2003 World Series

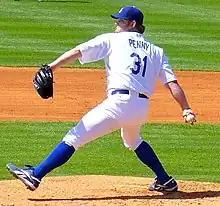
Brad Penny, the winning pitcher in Game 1.

A trio of Marlins pitchers managed to keep the Yankees in check. Brad Penny, Dontrelle Willis, and Ugueth Urbina held New York to two runs. Juan Pierre scored Florida's first run in the first on Iván Rodríguez's sacrifice fly and drove in the other two with a two-run single in the fifth after Jeff Conine and Juan Encarnación reached base and advanced on a sacrifice bunt. The Yankees scored on a single by Derek Jeter in the third and a home run by Bernie Williams in the sixth, the 18th postseason home run of his career, tying a mark shared by Reggie Jackson and Mickey Mantle.